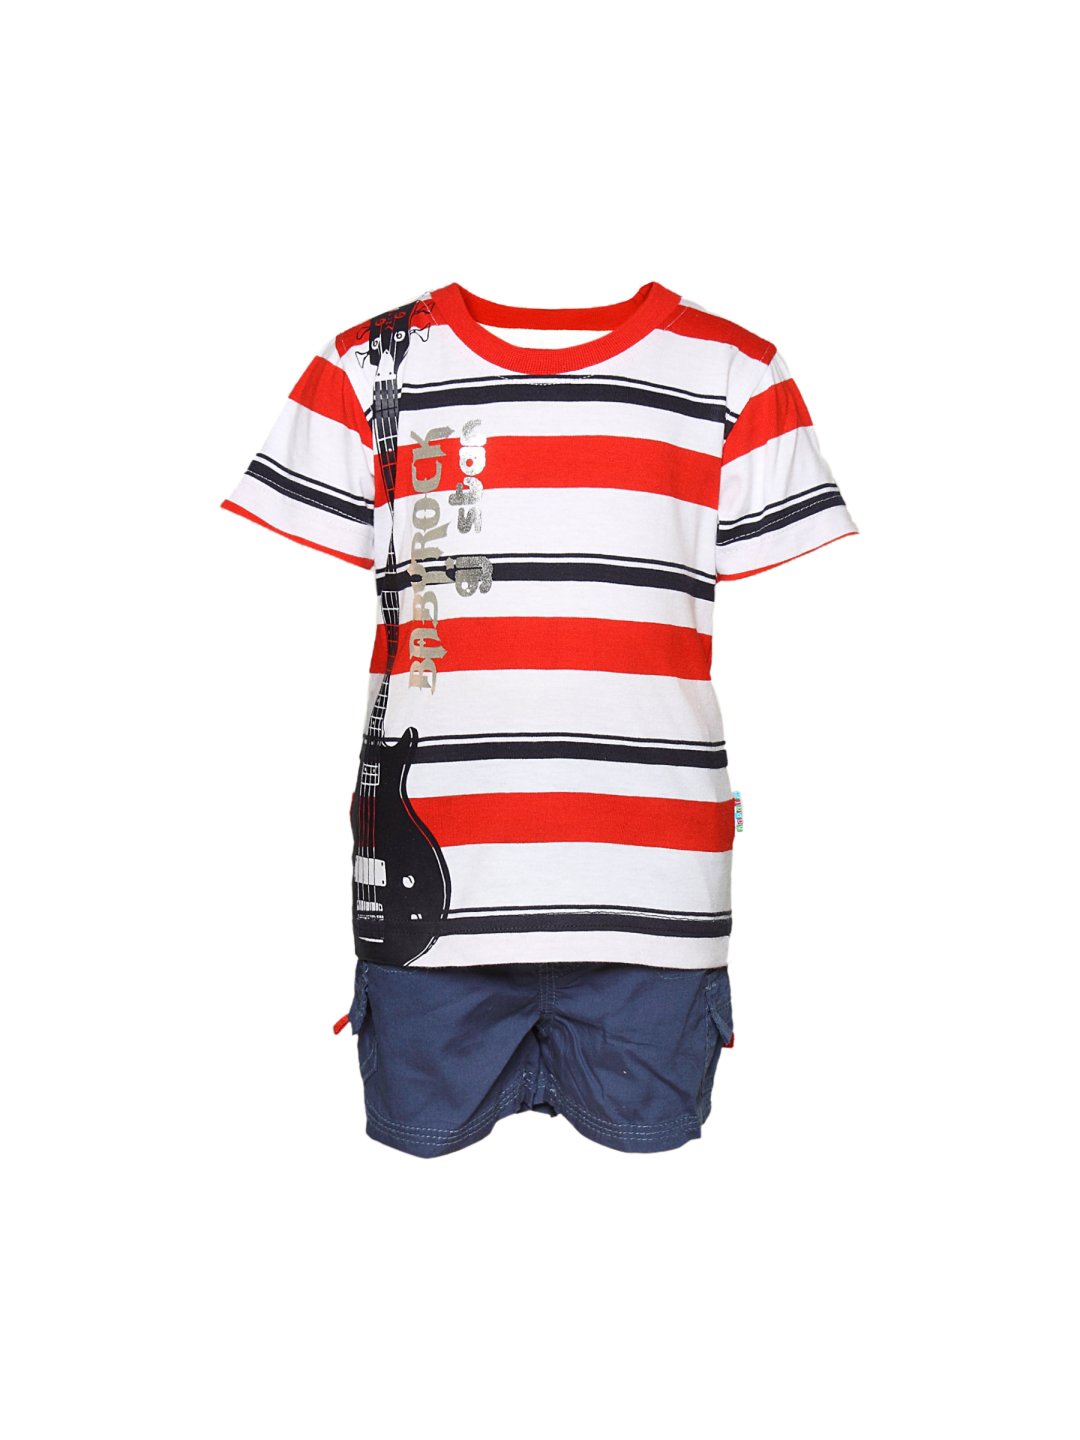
Gini and Jony Boy's King White Red Blue Kidswear
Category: Apparel / Topwear / Tshirts
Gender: Men
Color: White
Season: Summer 2011
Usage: Casual